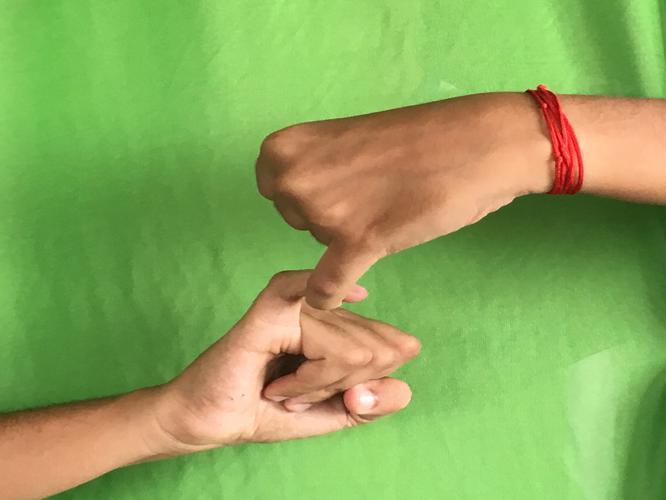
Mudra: Kilaka
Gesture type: double_hand